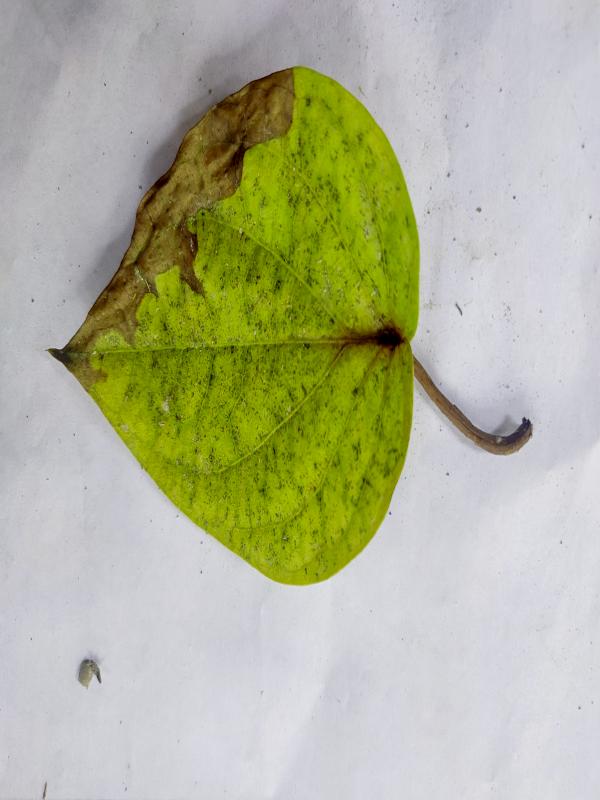
Label: Dried_Leaf